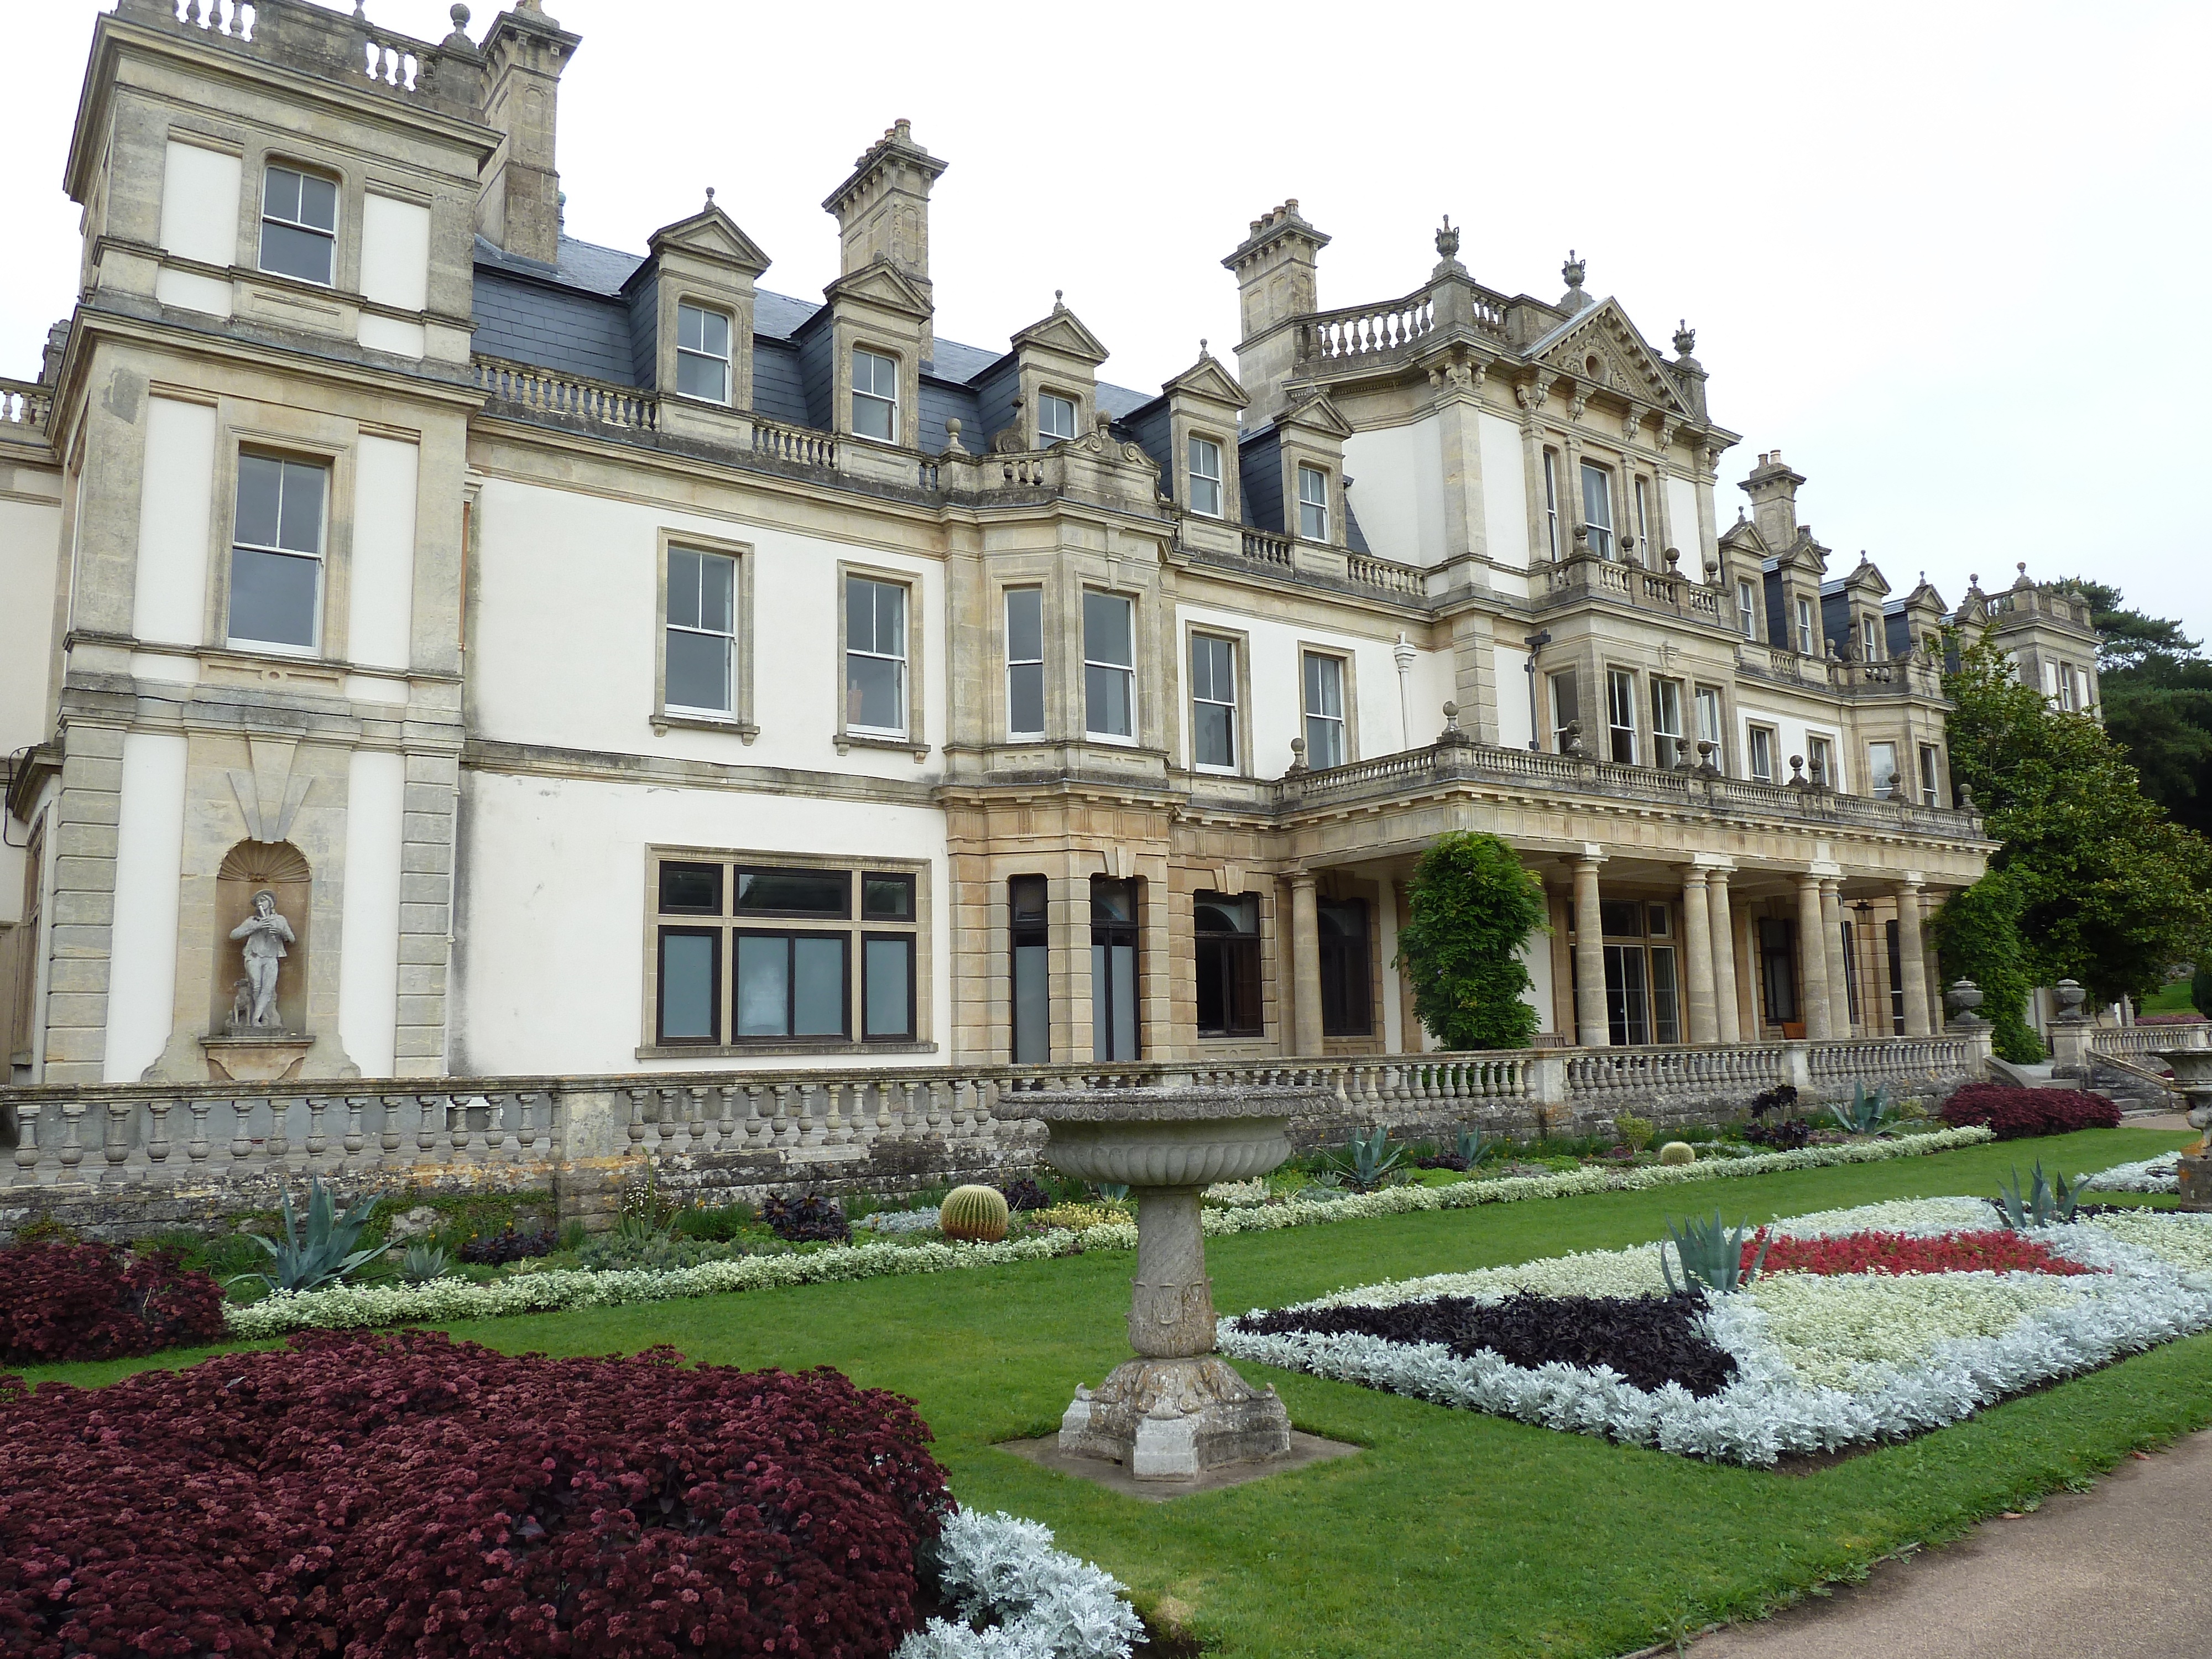
architecture, lawn, villa, mansion, building, chateau, palace, home, facade, property, garden, wales, courtyard, fountain, flowerbeds, estate, manor house, tours, stately home, classical architecture, residential area, historic house, dyffryn house